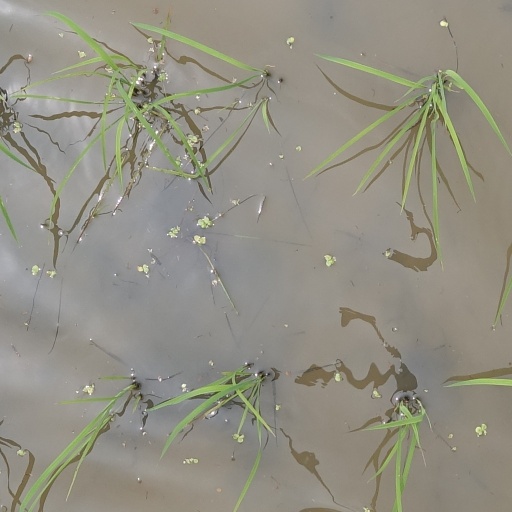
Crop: rice